Genetically modified organism

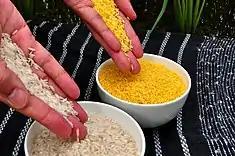
Golden rice compared to white rice

Golden rice is the most well known GM crop that is aimed at increasing nutrient value. It has been engineered with three genes that biosynthesise beta-carotene, a precursor of vitamin A, in the edible parts of rice. It is intended to produce a fortified food to be grown and consumed in areas with a shortage of dietary vitamin A, a deficiency which each year is estimated to kill 670,000 children under the age of 5 and cause an additional 500,000 cases of irreversible childhood blindness. The original golden rice produced 1.6μg/g of the carotenoids, with further development increasing this 23 times. It gained its first approvals for use as food in 2018.